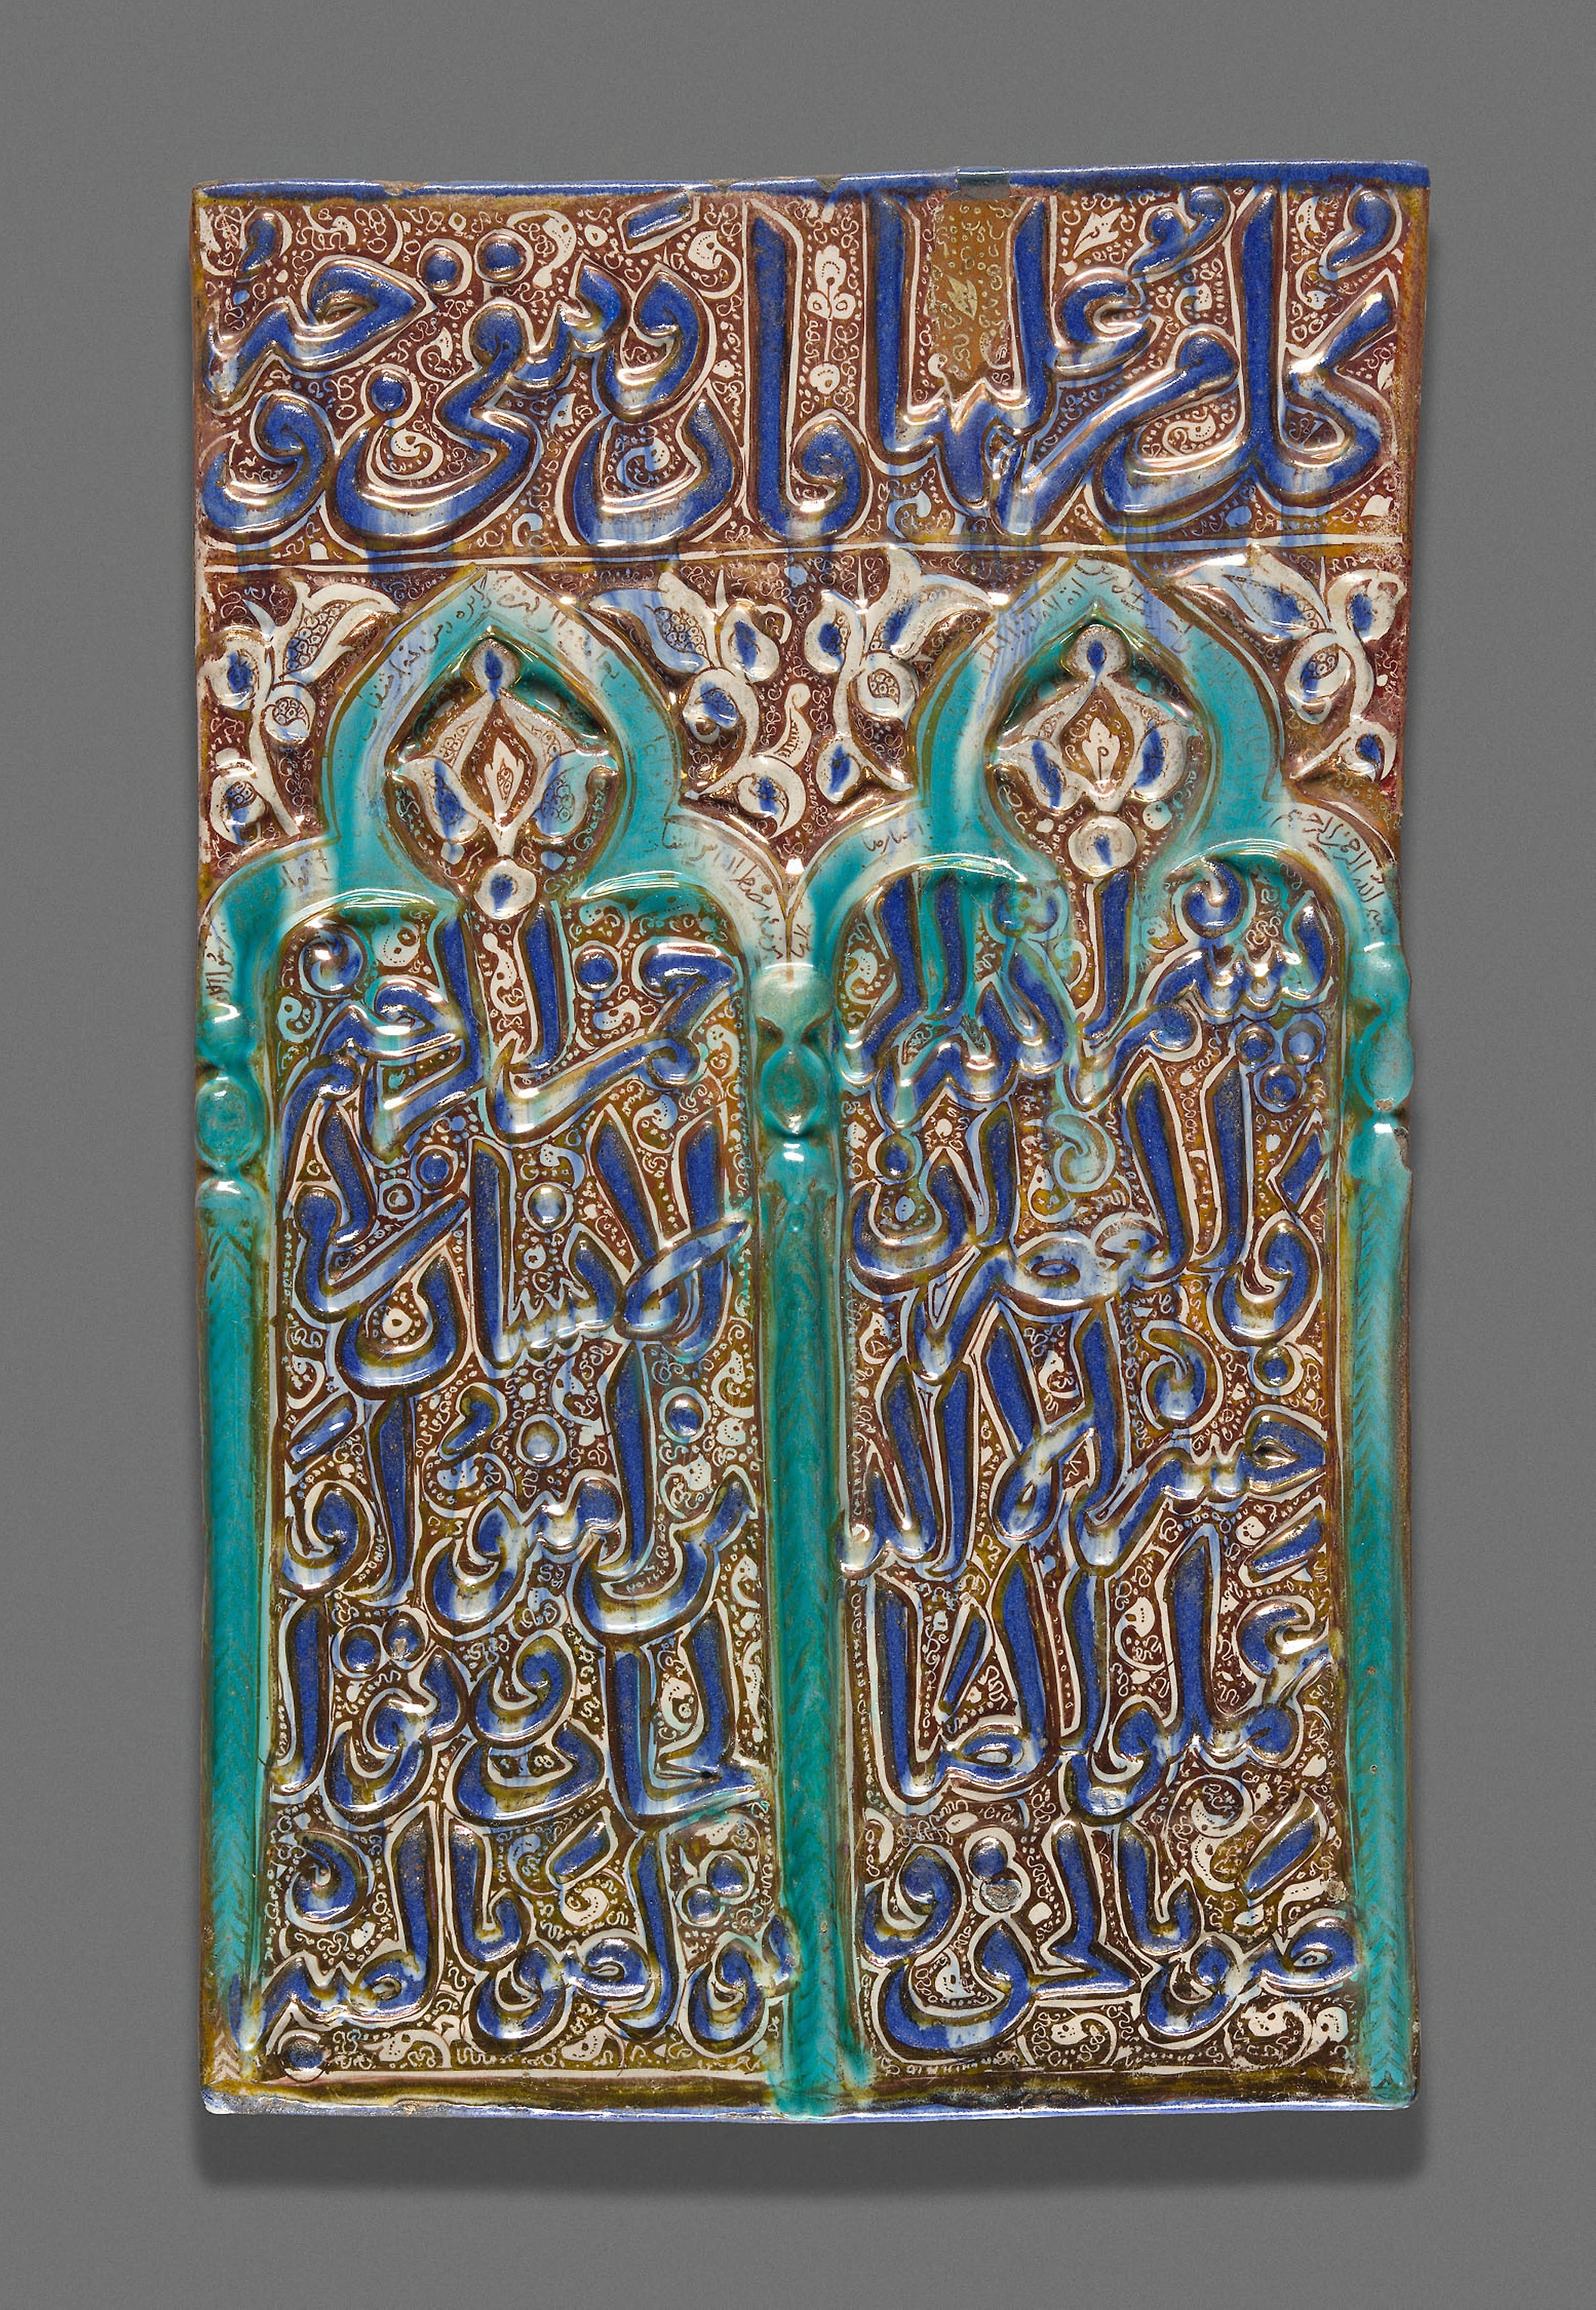
art, window, relief